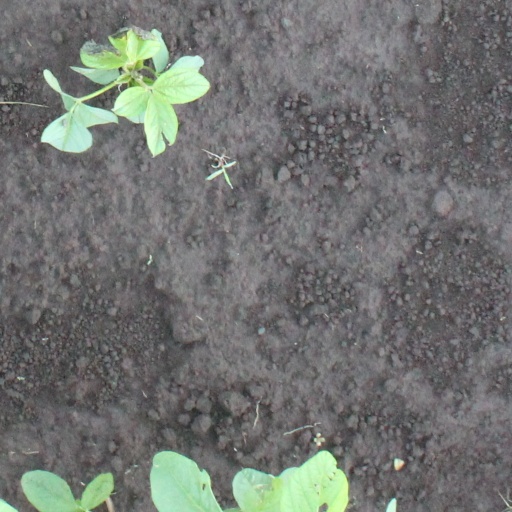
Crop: soybean